Zanskar

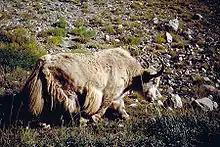
White yak.

Much of Zanskar's vegetation is found in the irrigated villages, and on the upper slopes, which receive more precipitation and grow alpine and tundra species. Most impressive are the meadows covered with thousands of edelweiss. At the foot of the Gumburanjon mountain, blue poppies can be found. Crops including barley, lentils, and potatoes are grown by farmers at the lower elevations. Domesticated animals such as the yak, dzo, sheep, horse, and dog are found in the region.